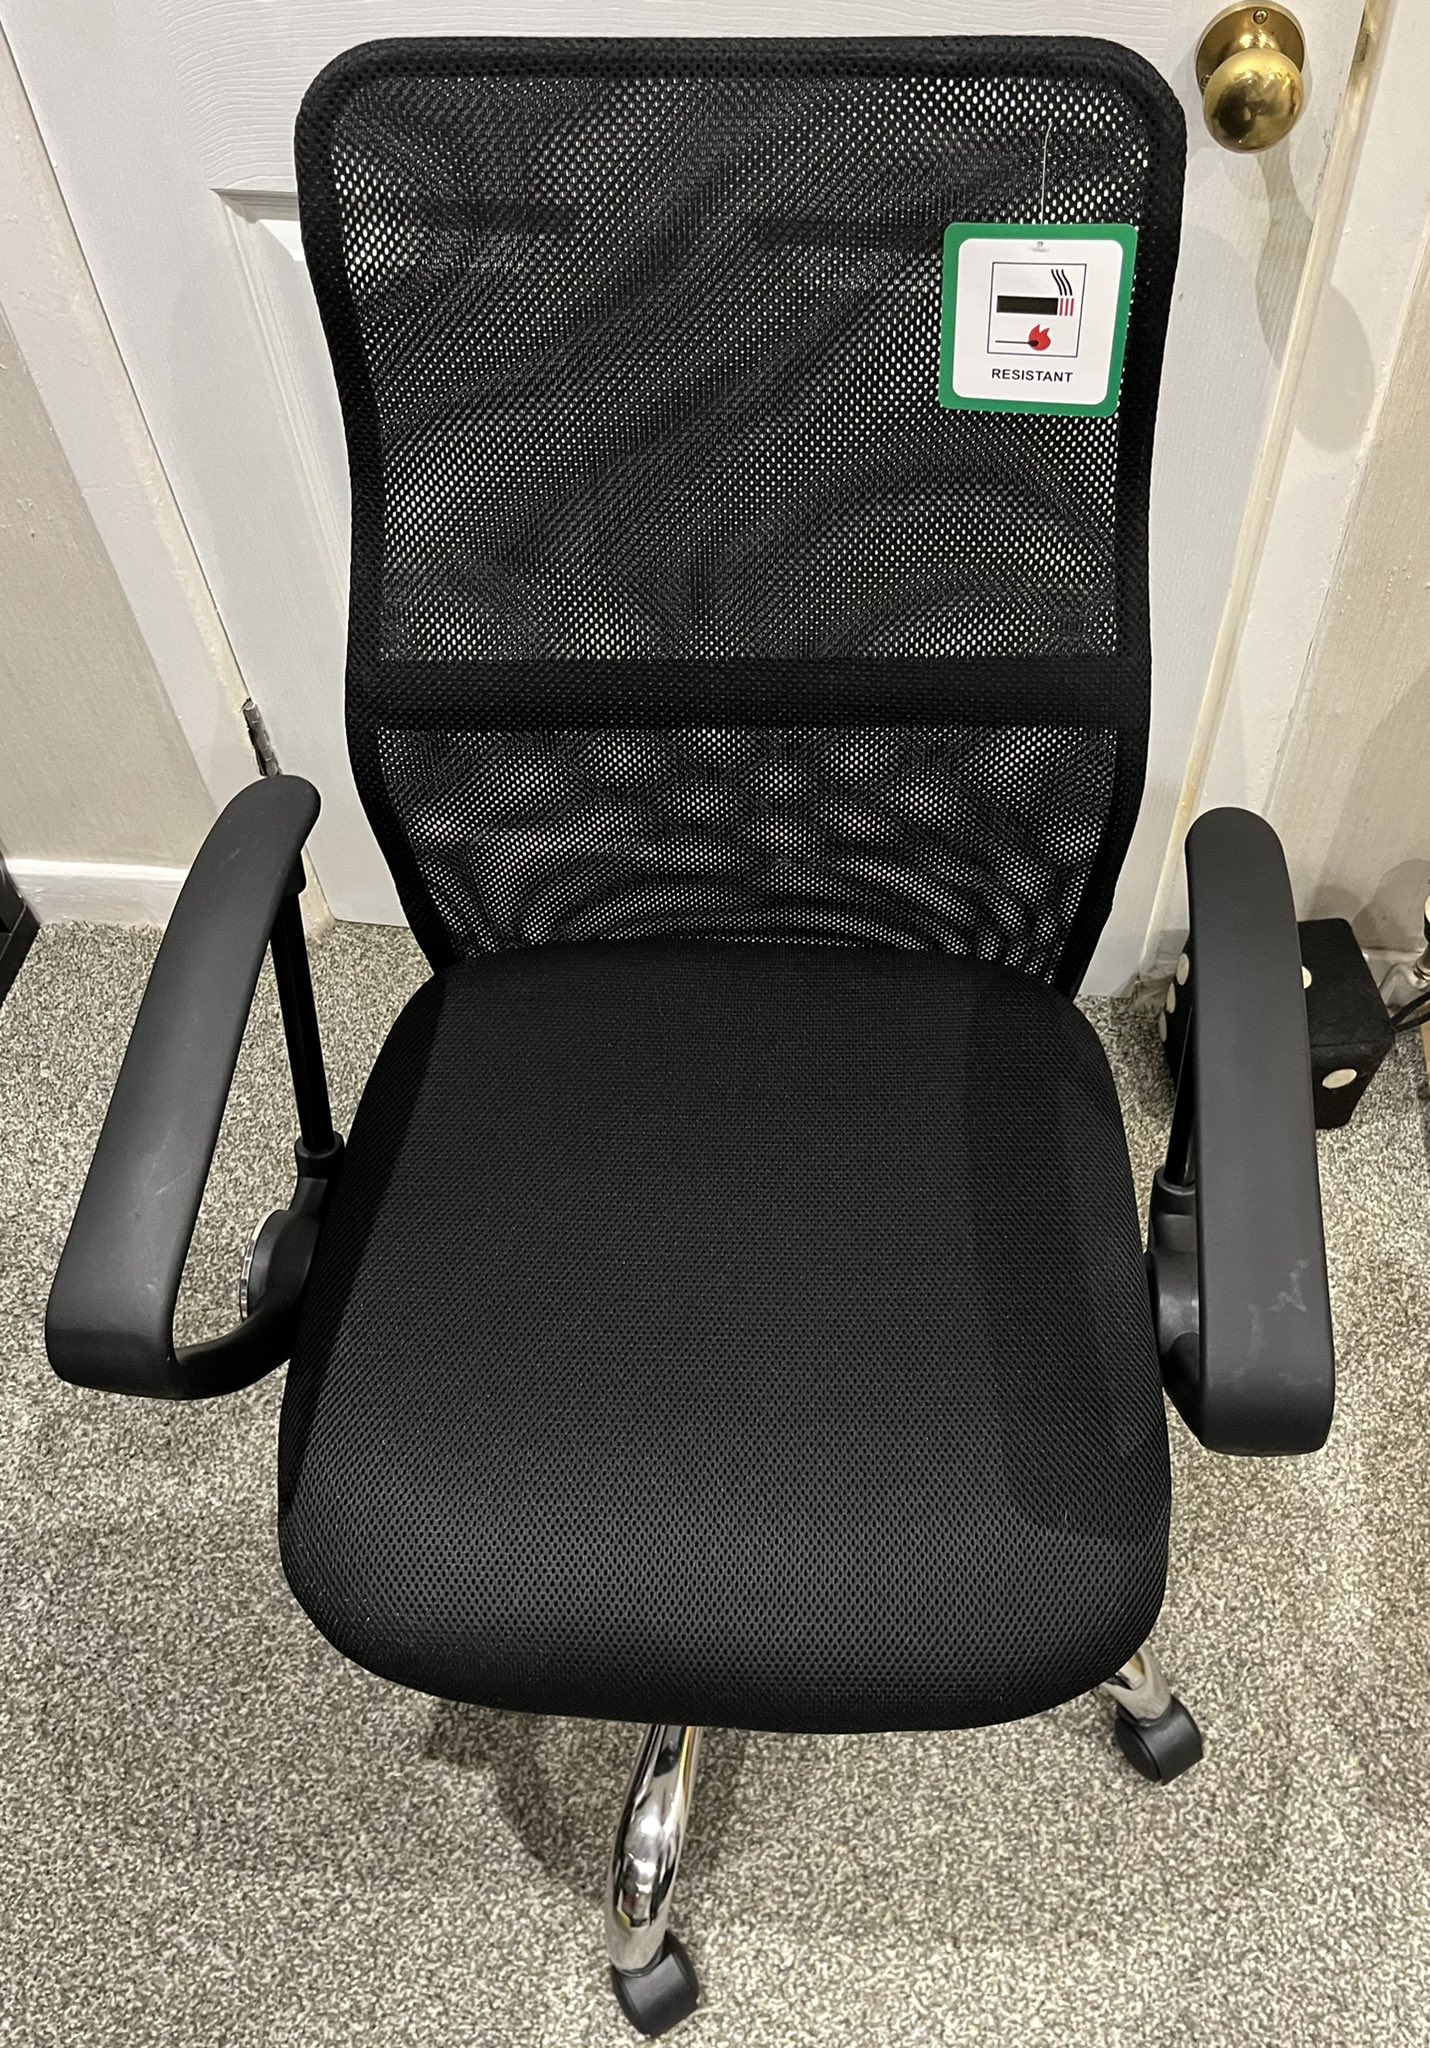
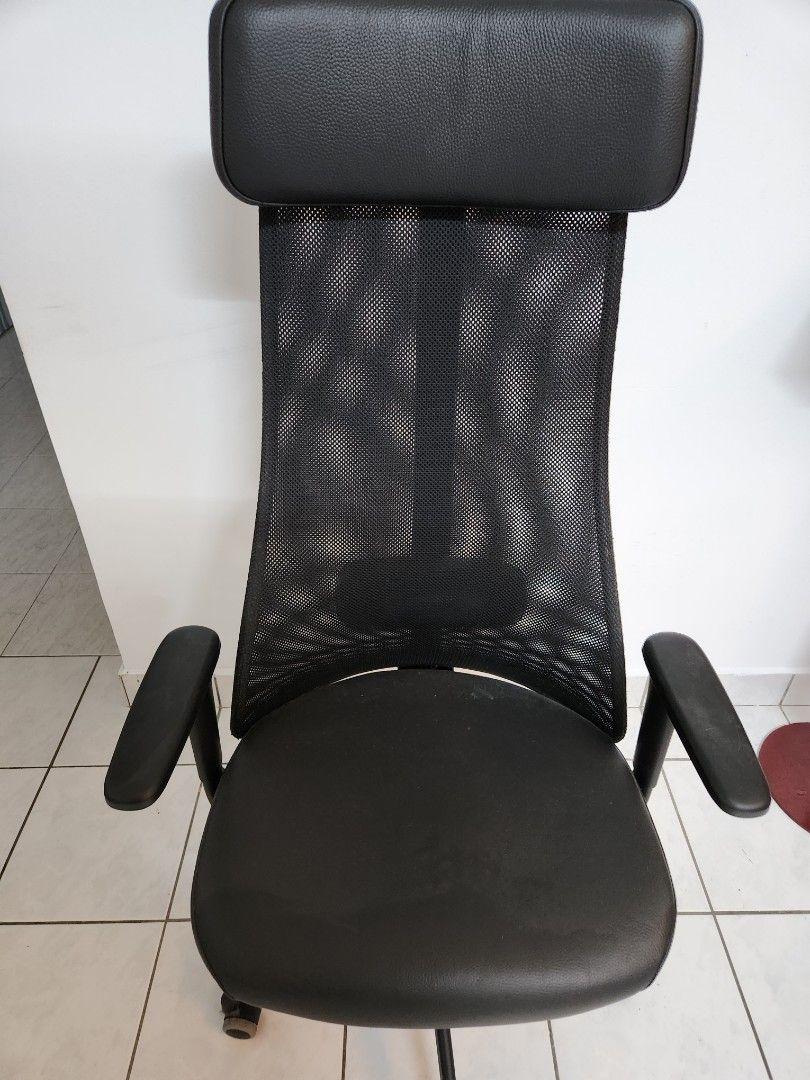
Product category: items_chair
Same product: no